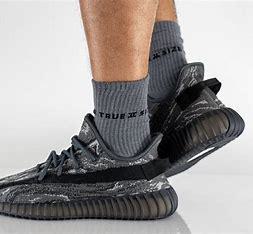
Brand: Adidas
Model: Yeezy Boost 350 V2